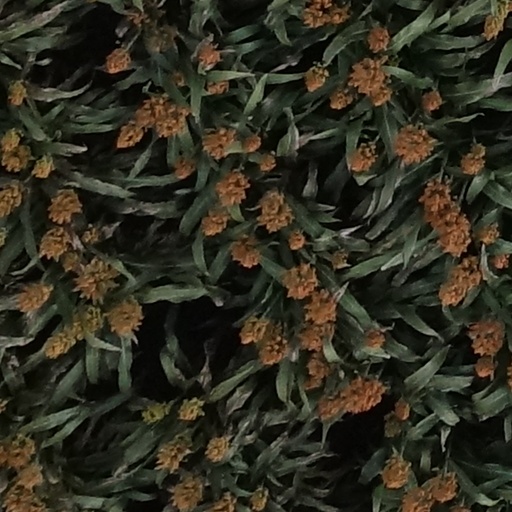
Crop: sorghum